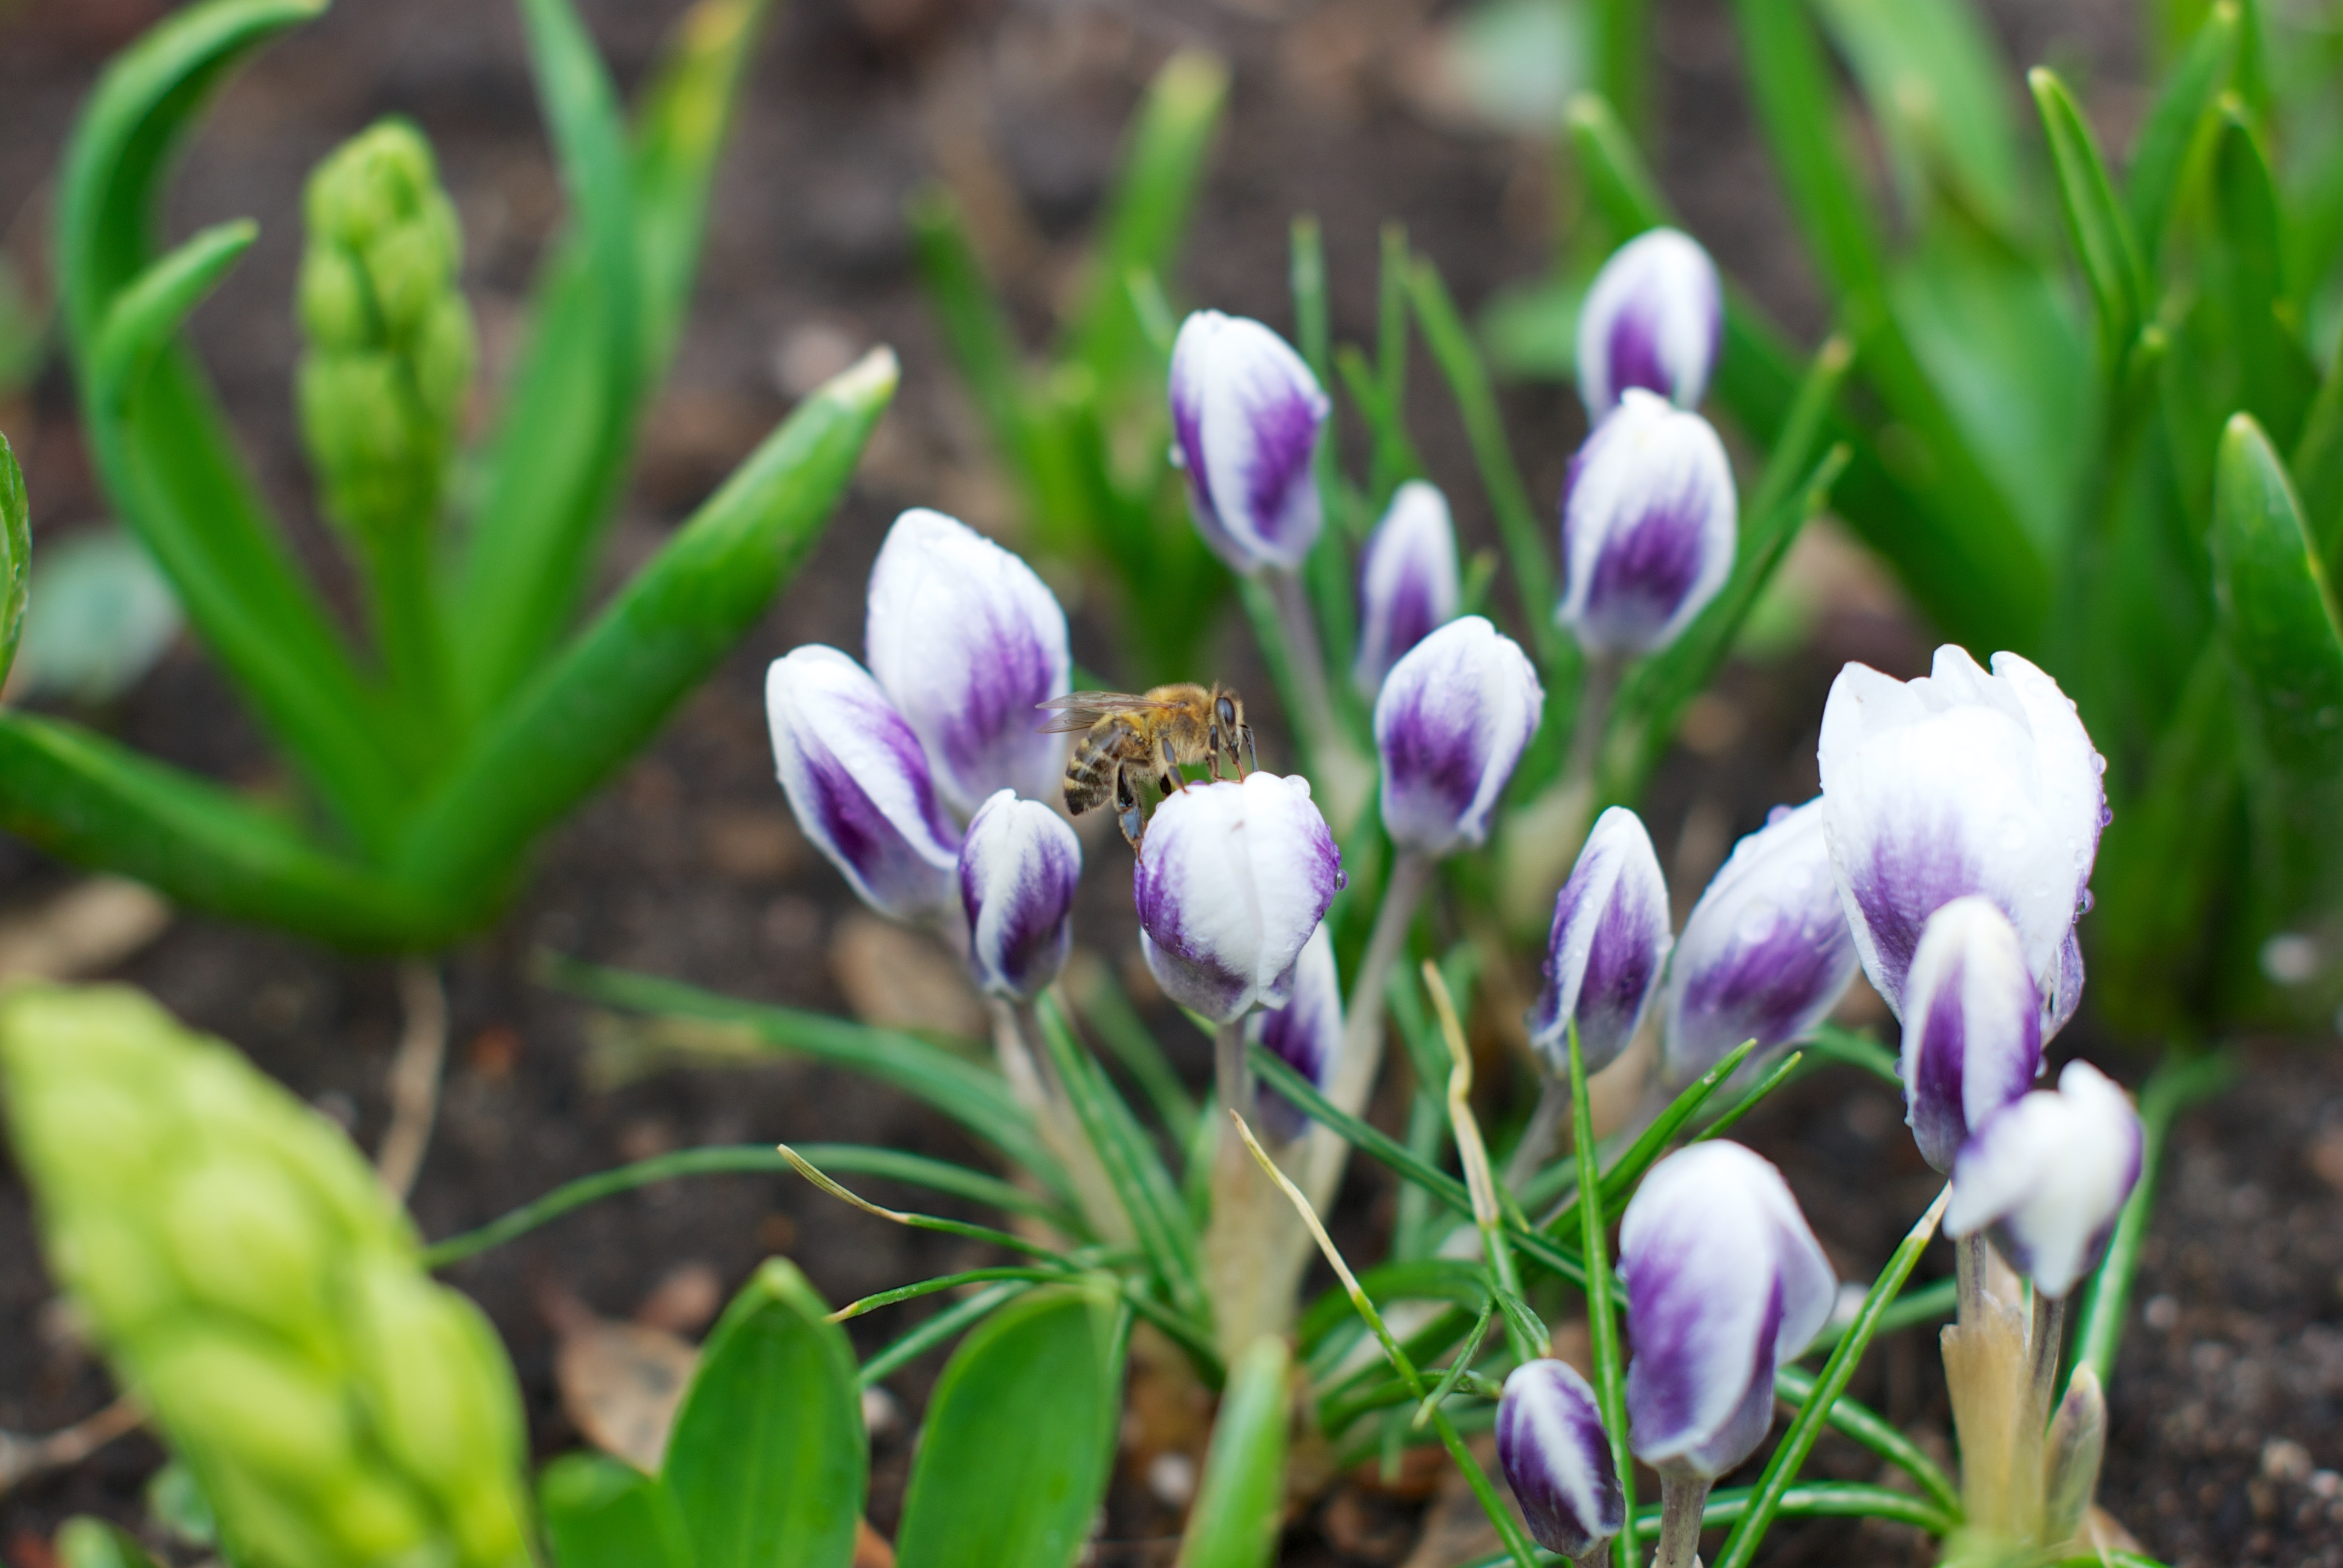
plant, white, flower, bloom, spring, botany, blue, flora, wildflower, flowers, crocus, snowdrop, bud, galanthus, ornamental plant, greens, garden flower, flowering plant, physic garden, land plant, iris family